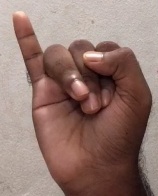
ASL sign: I